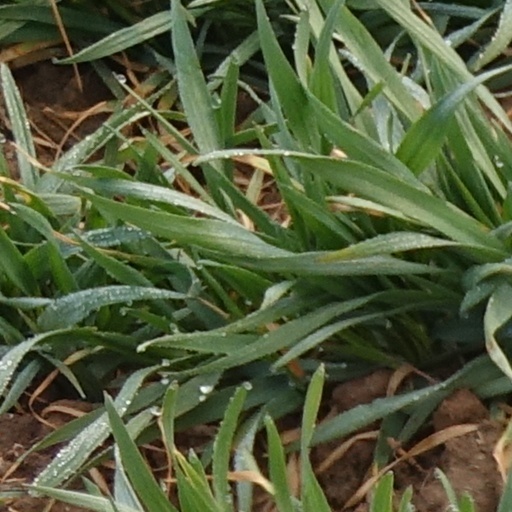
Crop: wheat